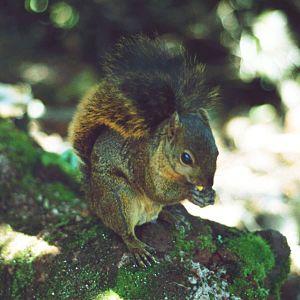
Syntheosciurus brochus, unique représentant du genre Syntheosciurus, est une espèce d'écureuil.